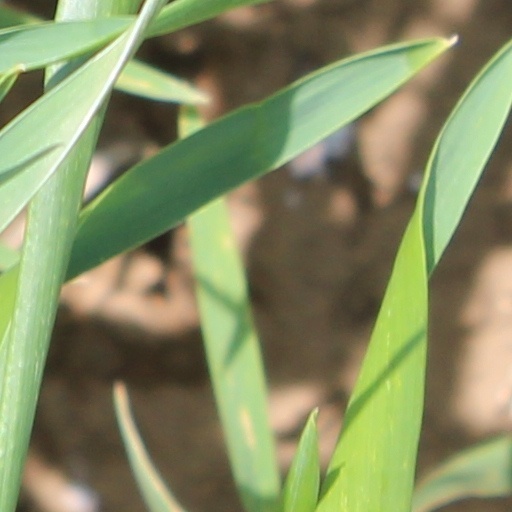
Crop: wheat